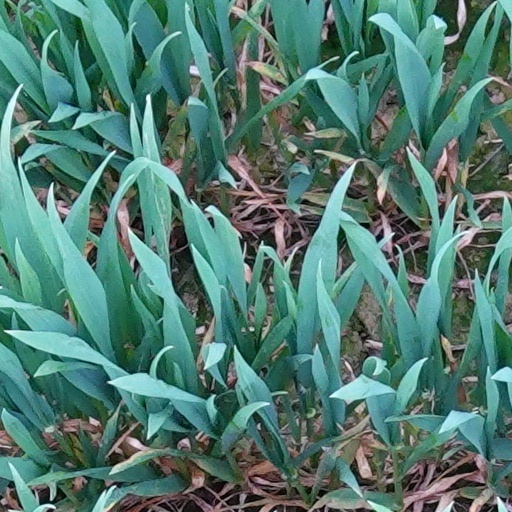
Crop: wheat